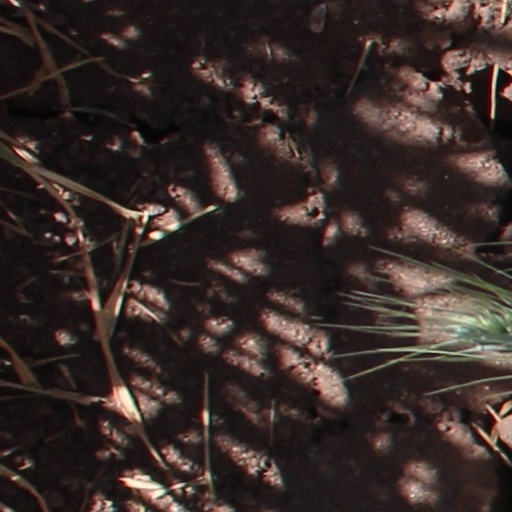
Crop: wheat